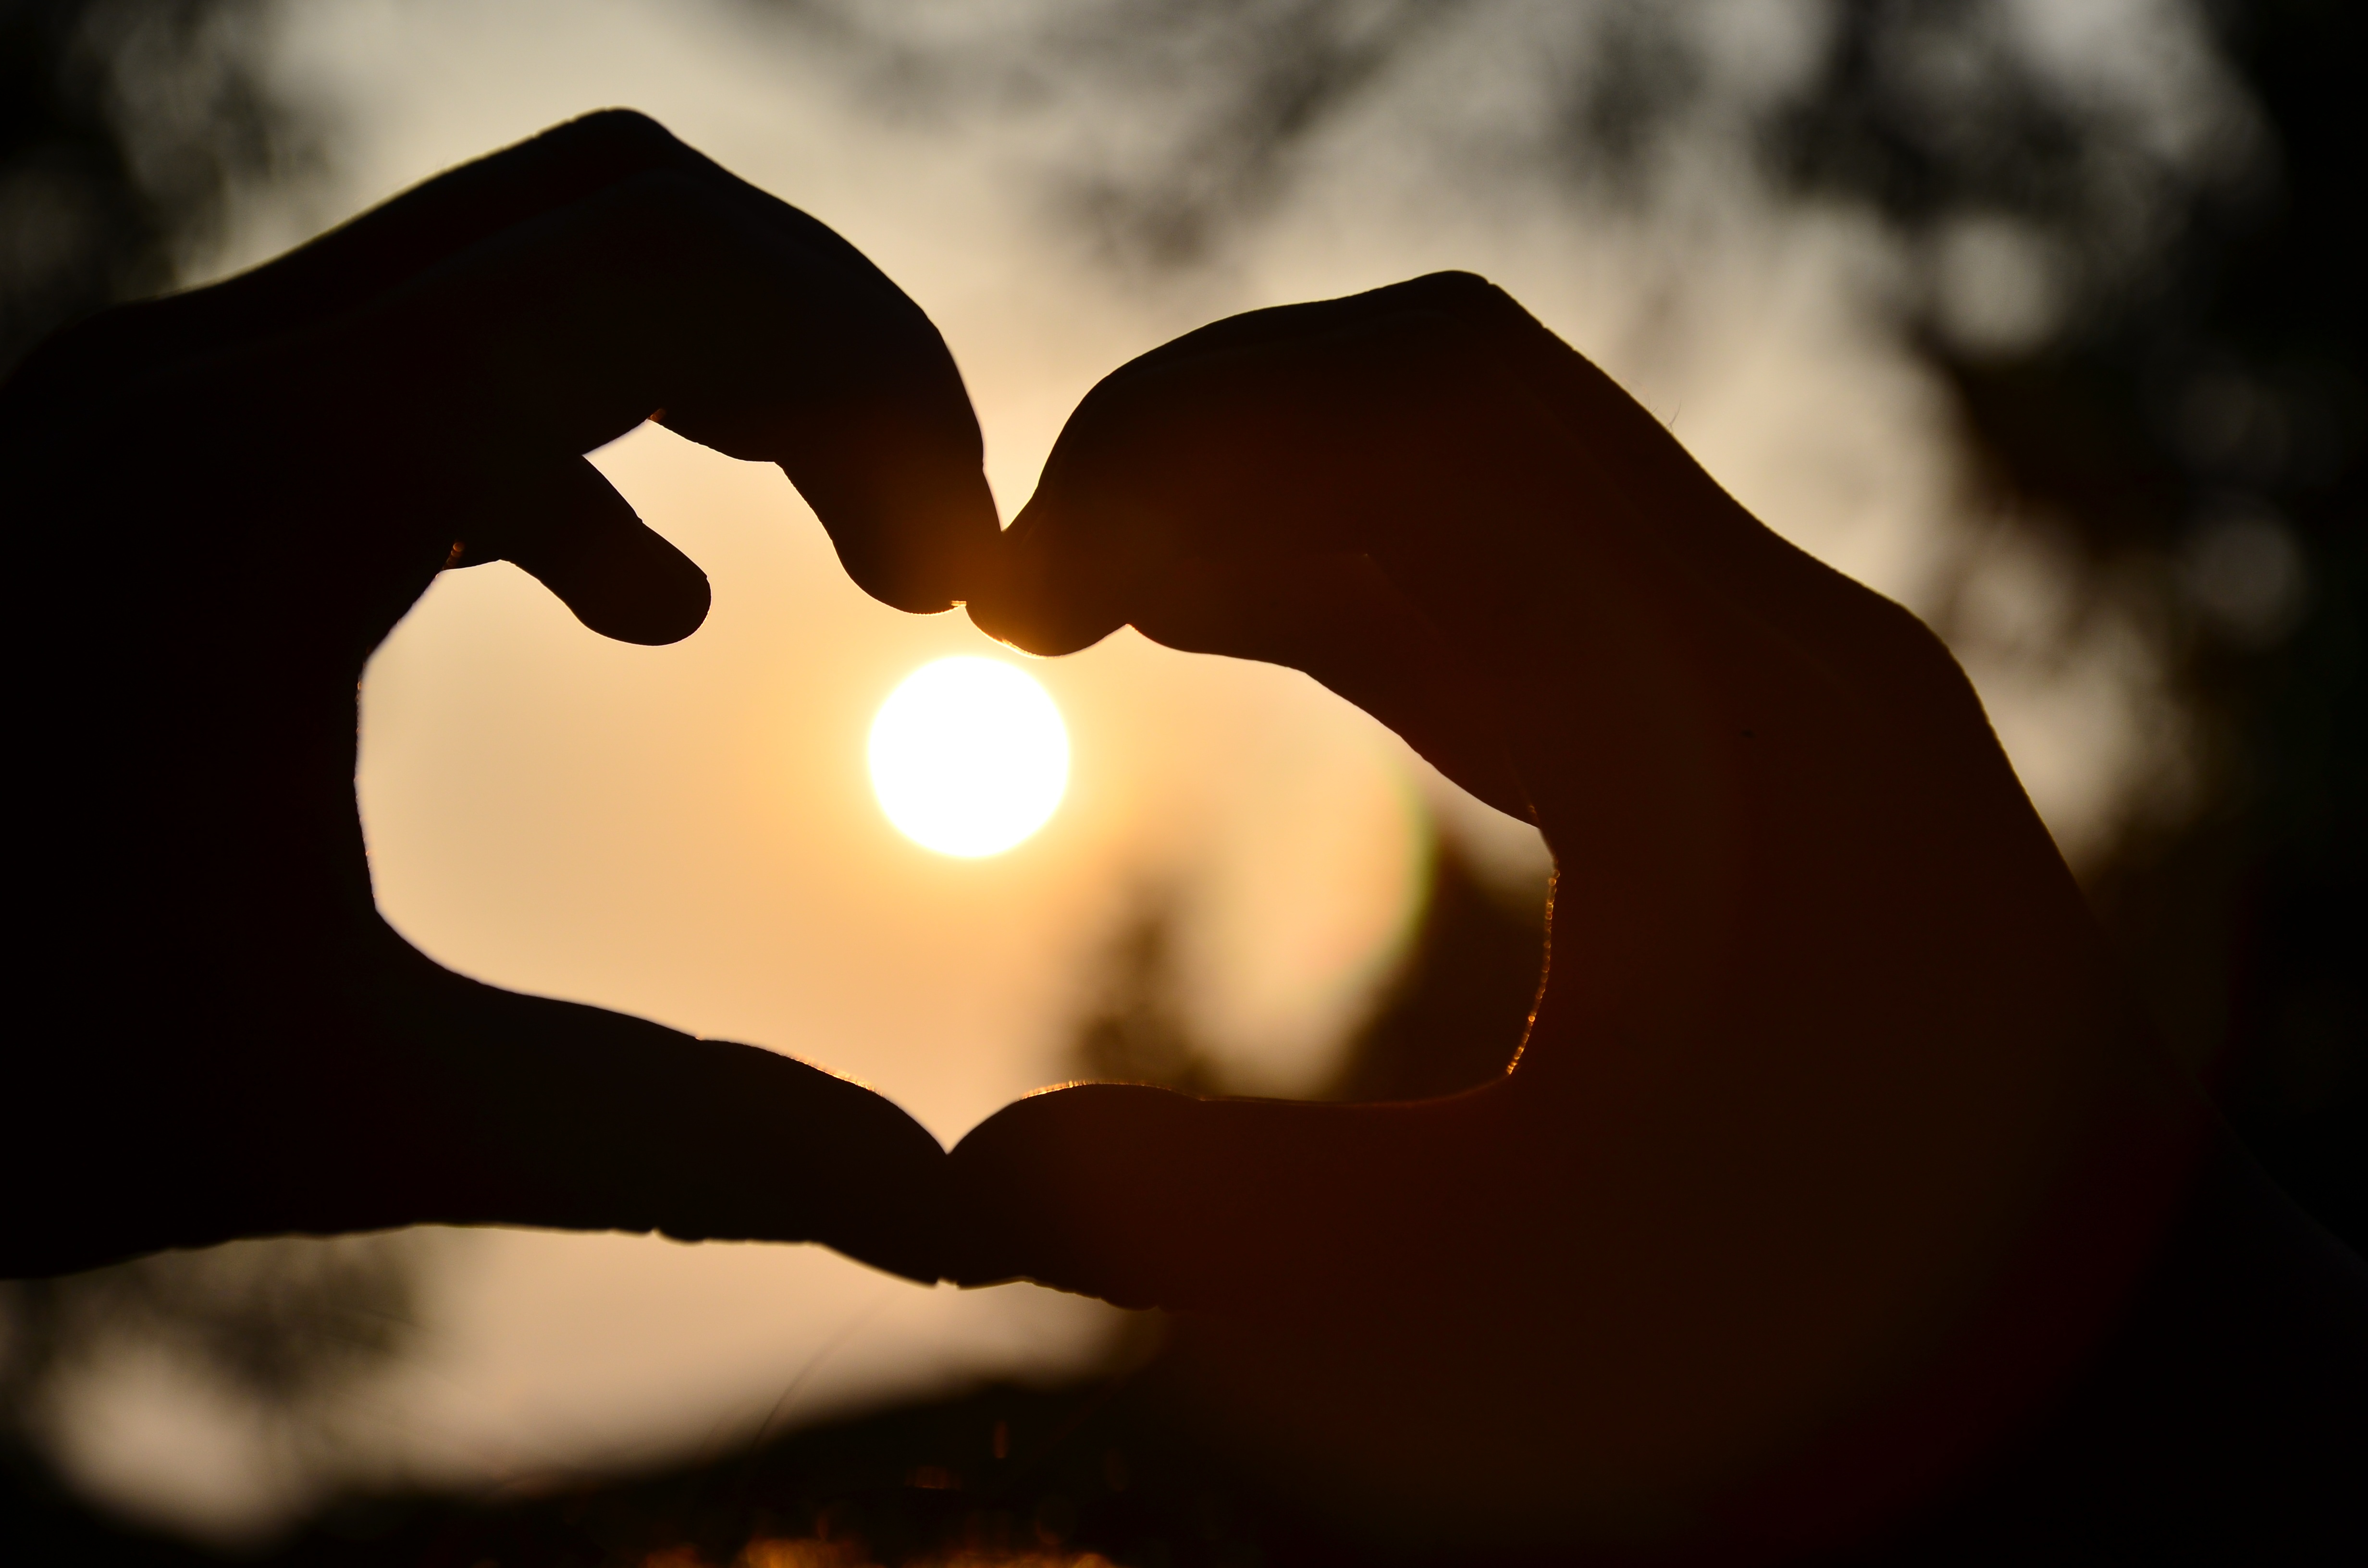
hand, light, warm, sunlight, morning, love, heart, romance, darkness, beautiful, organ, icon, emotion, light and shadow, interaction